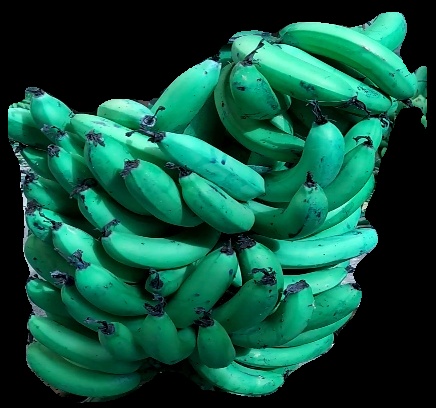
Variety: pachbale
Grade: grade3